The Europeans (2020 film)

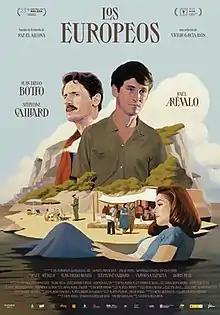
Film poster

The Europeans is a 2020 Spanish romantic comedy film directed by Víctor García León, starring Raúl Arévalo and Juan Diego Botto.